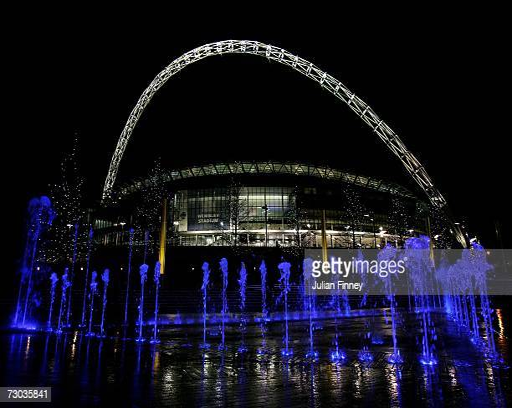
a general view at night